Pentagon (Wiesbaden)

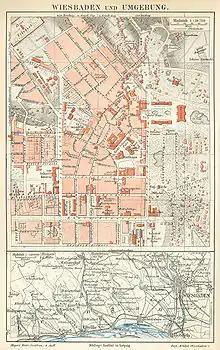
Historical pentagon (centered, around 1888)

The Historical pentagon represents the historic core of the Hessian capital Wiesbaden. It is bordered to the south of the Rheinstraße, to the west of the Schwalbacher Straße, north of the Röderstraße and and to the east of the Wilhelmstrasse. These roads form a pentagon enclosing the old town of Wiesbaden. The development outside this street line did not start until the second half of the 19th century.